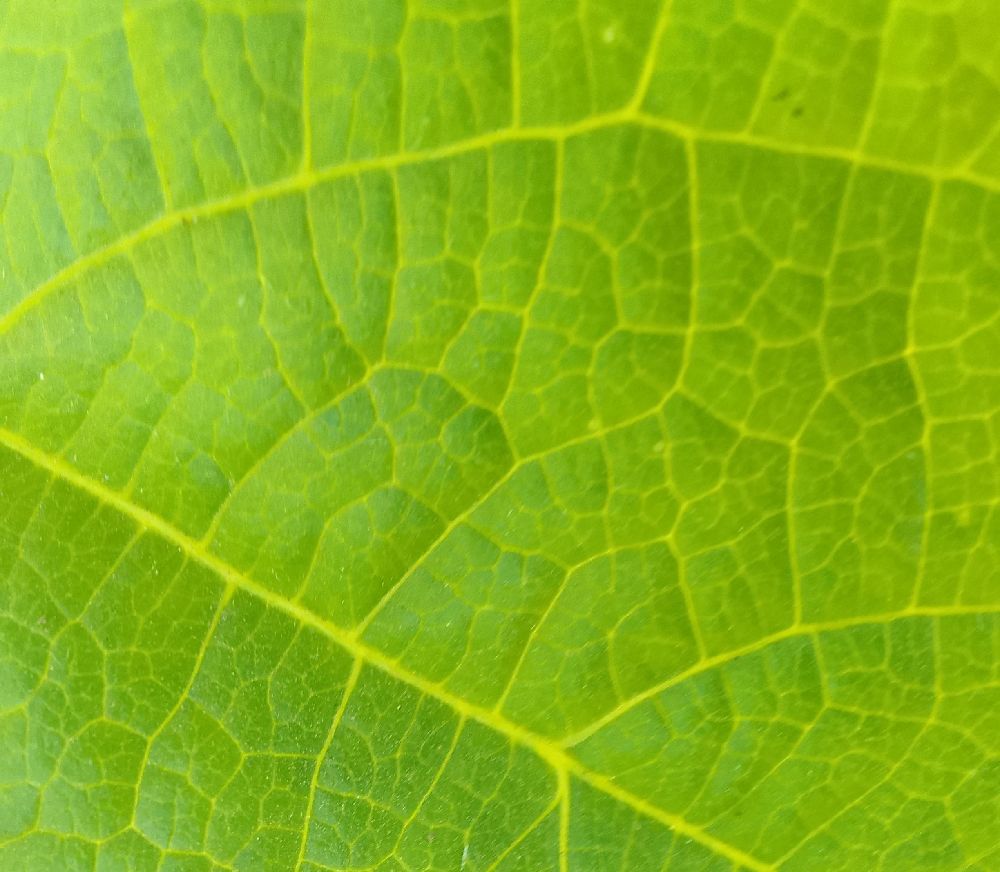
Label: healthy